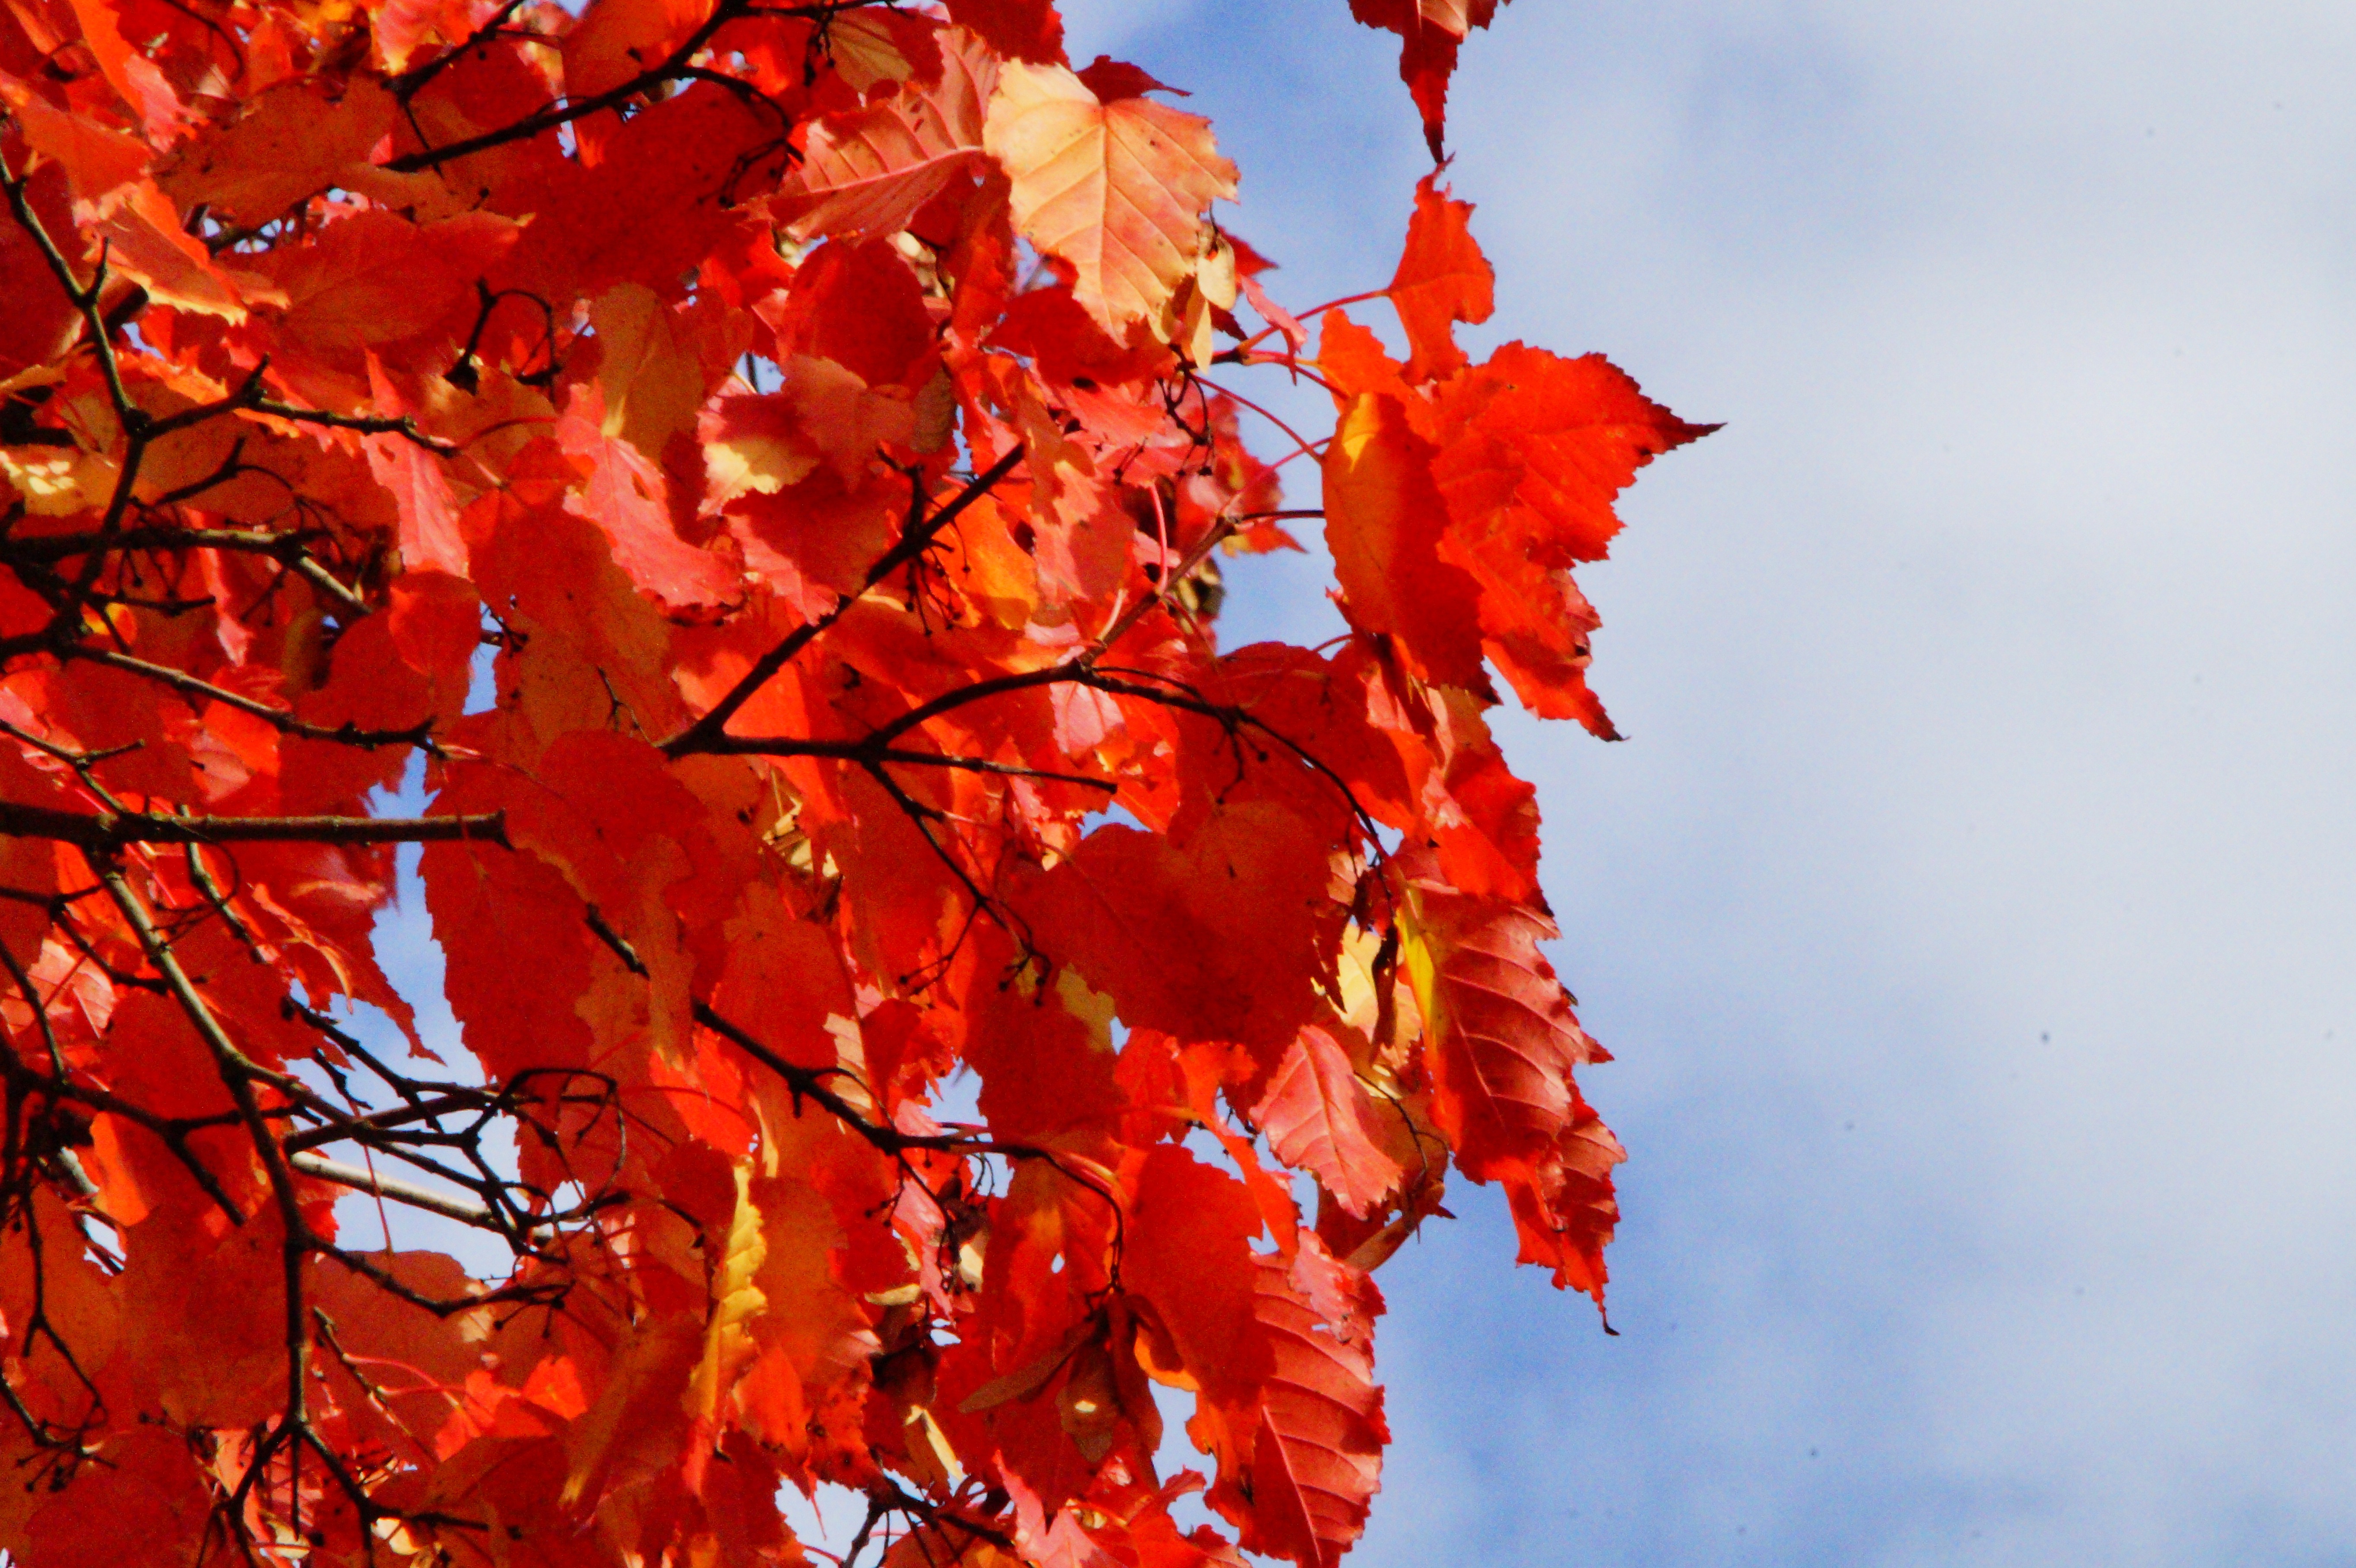
tree, branch, plant, sky, sunlight, leaf, flower, red, color, autumn, season, maple tree, maple leaf, autumn mood, emerge, leaves, bright, fall foliage, leaves in the autumn, fall leaves, golden autumn, autumn colours, colors of autumn, flowering plant, woody plant, land plant